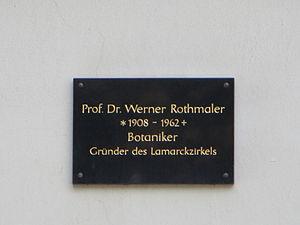
Werner Walter Hugo Paul Rothmaler est un botaniste allemand.